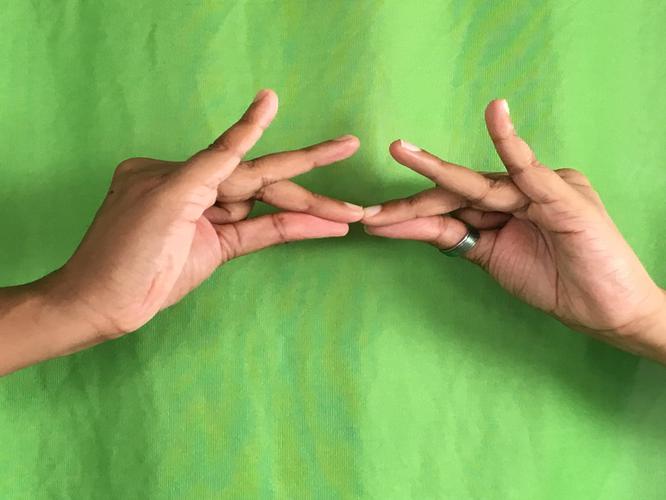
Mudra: Sakata
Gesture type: double_hand